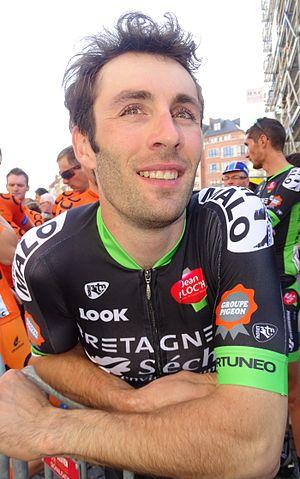
Reportage réalisé le mercredi 15 avril à l'occasion du départ de la Flèche brabançonne 2015 à Louvain, Belgique.
Jonathan Hivert, né le 23 mars 1985 à Chambray-lès-Tours, est un coureur cycliste professionnel français, membre de l'équipe Total Direct Énergie.